List of Peaky Blinders characters

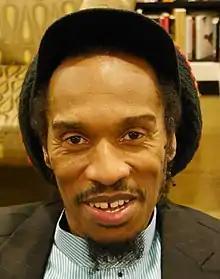
Benjamin Zephaniah

Arthur William Shelby Sr. (played by Tommy Flanagan) was the father of the Shelby siblings. He was shot sometime during 1924 in Boston after leaving a bar. The children, having not known their father or had a negative relationship with him, are not saddened about his death.